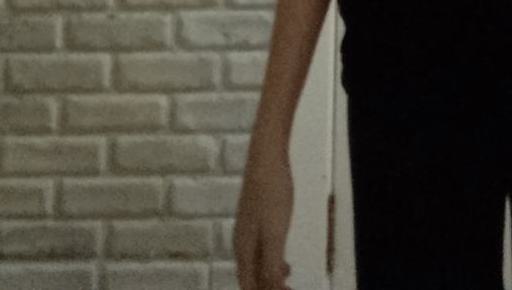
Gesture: no_gesture